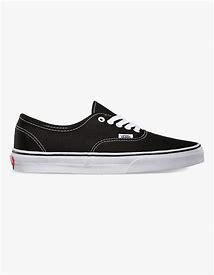
Brand: Vans
Model: Authentic